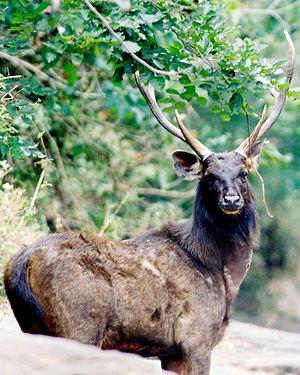
La cuisine thaïlandaise, bien que semblable en certains points avec celle de ses voisins chinois, indiens et birmans, se démarque par des saveurs et ingrédients originaux : curry, menthe, citronnelle, coriandre, basilic rouge. Pimentée à l'excès pour le palais occidental et presque toujours accompagnée de nuoc mam, elle rencontre un succès international croissant. Voici donc une liste des ingrédients utilisés en cuisine thaïlandaise.